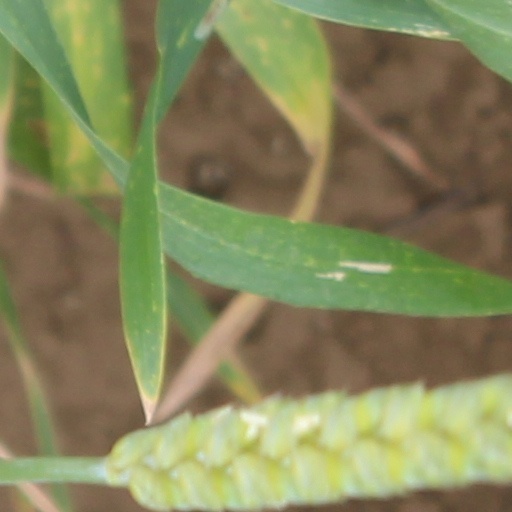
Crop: wheat